St Andrew's Church, York

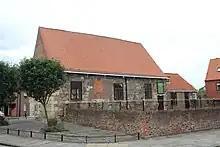
The church, seen from Spen Lane

St Andrew's Church is a Grade II* listed building on St Andrewgate in the city centre of York, England.